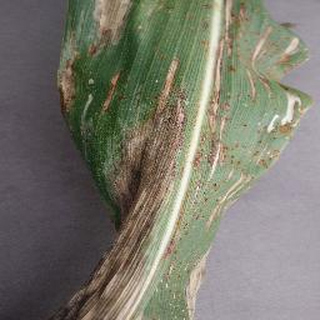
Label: corn_northern_leaf_blight